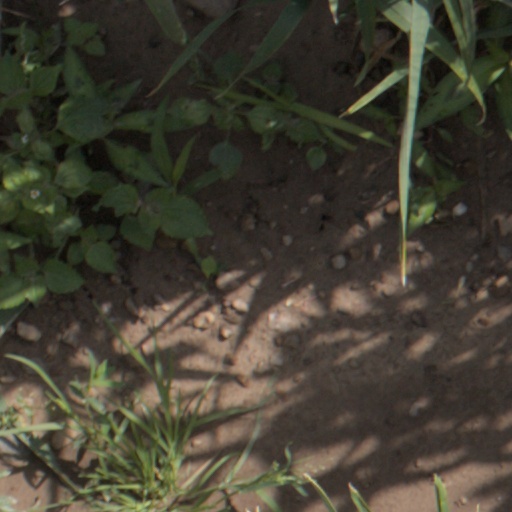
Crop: wheat